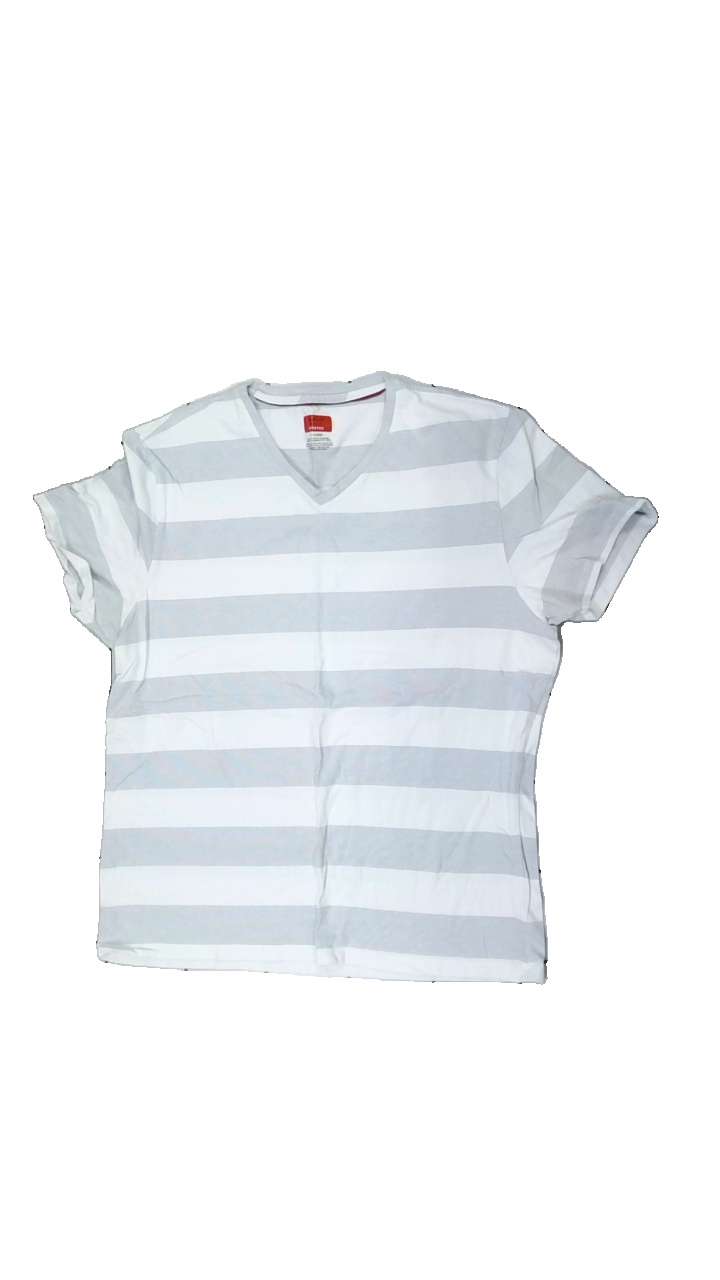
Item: T-shirt (Ladies)
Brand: Alfani
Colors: White, Grey
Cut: Regular, V-collar
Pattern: Striped
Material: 100% cotton
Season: All
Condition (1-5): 3
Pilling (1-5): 3
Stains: Minor
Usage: Export
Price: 50-100